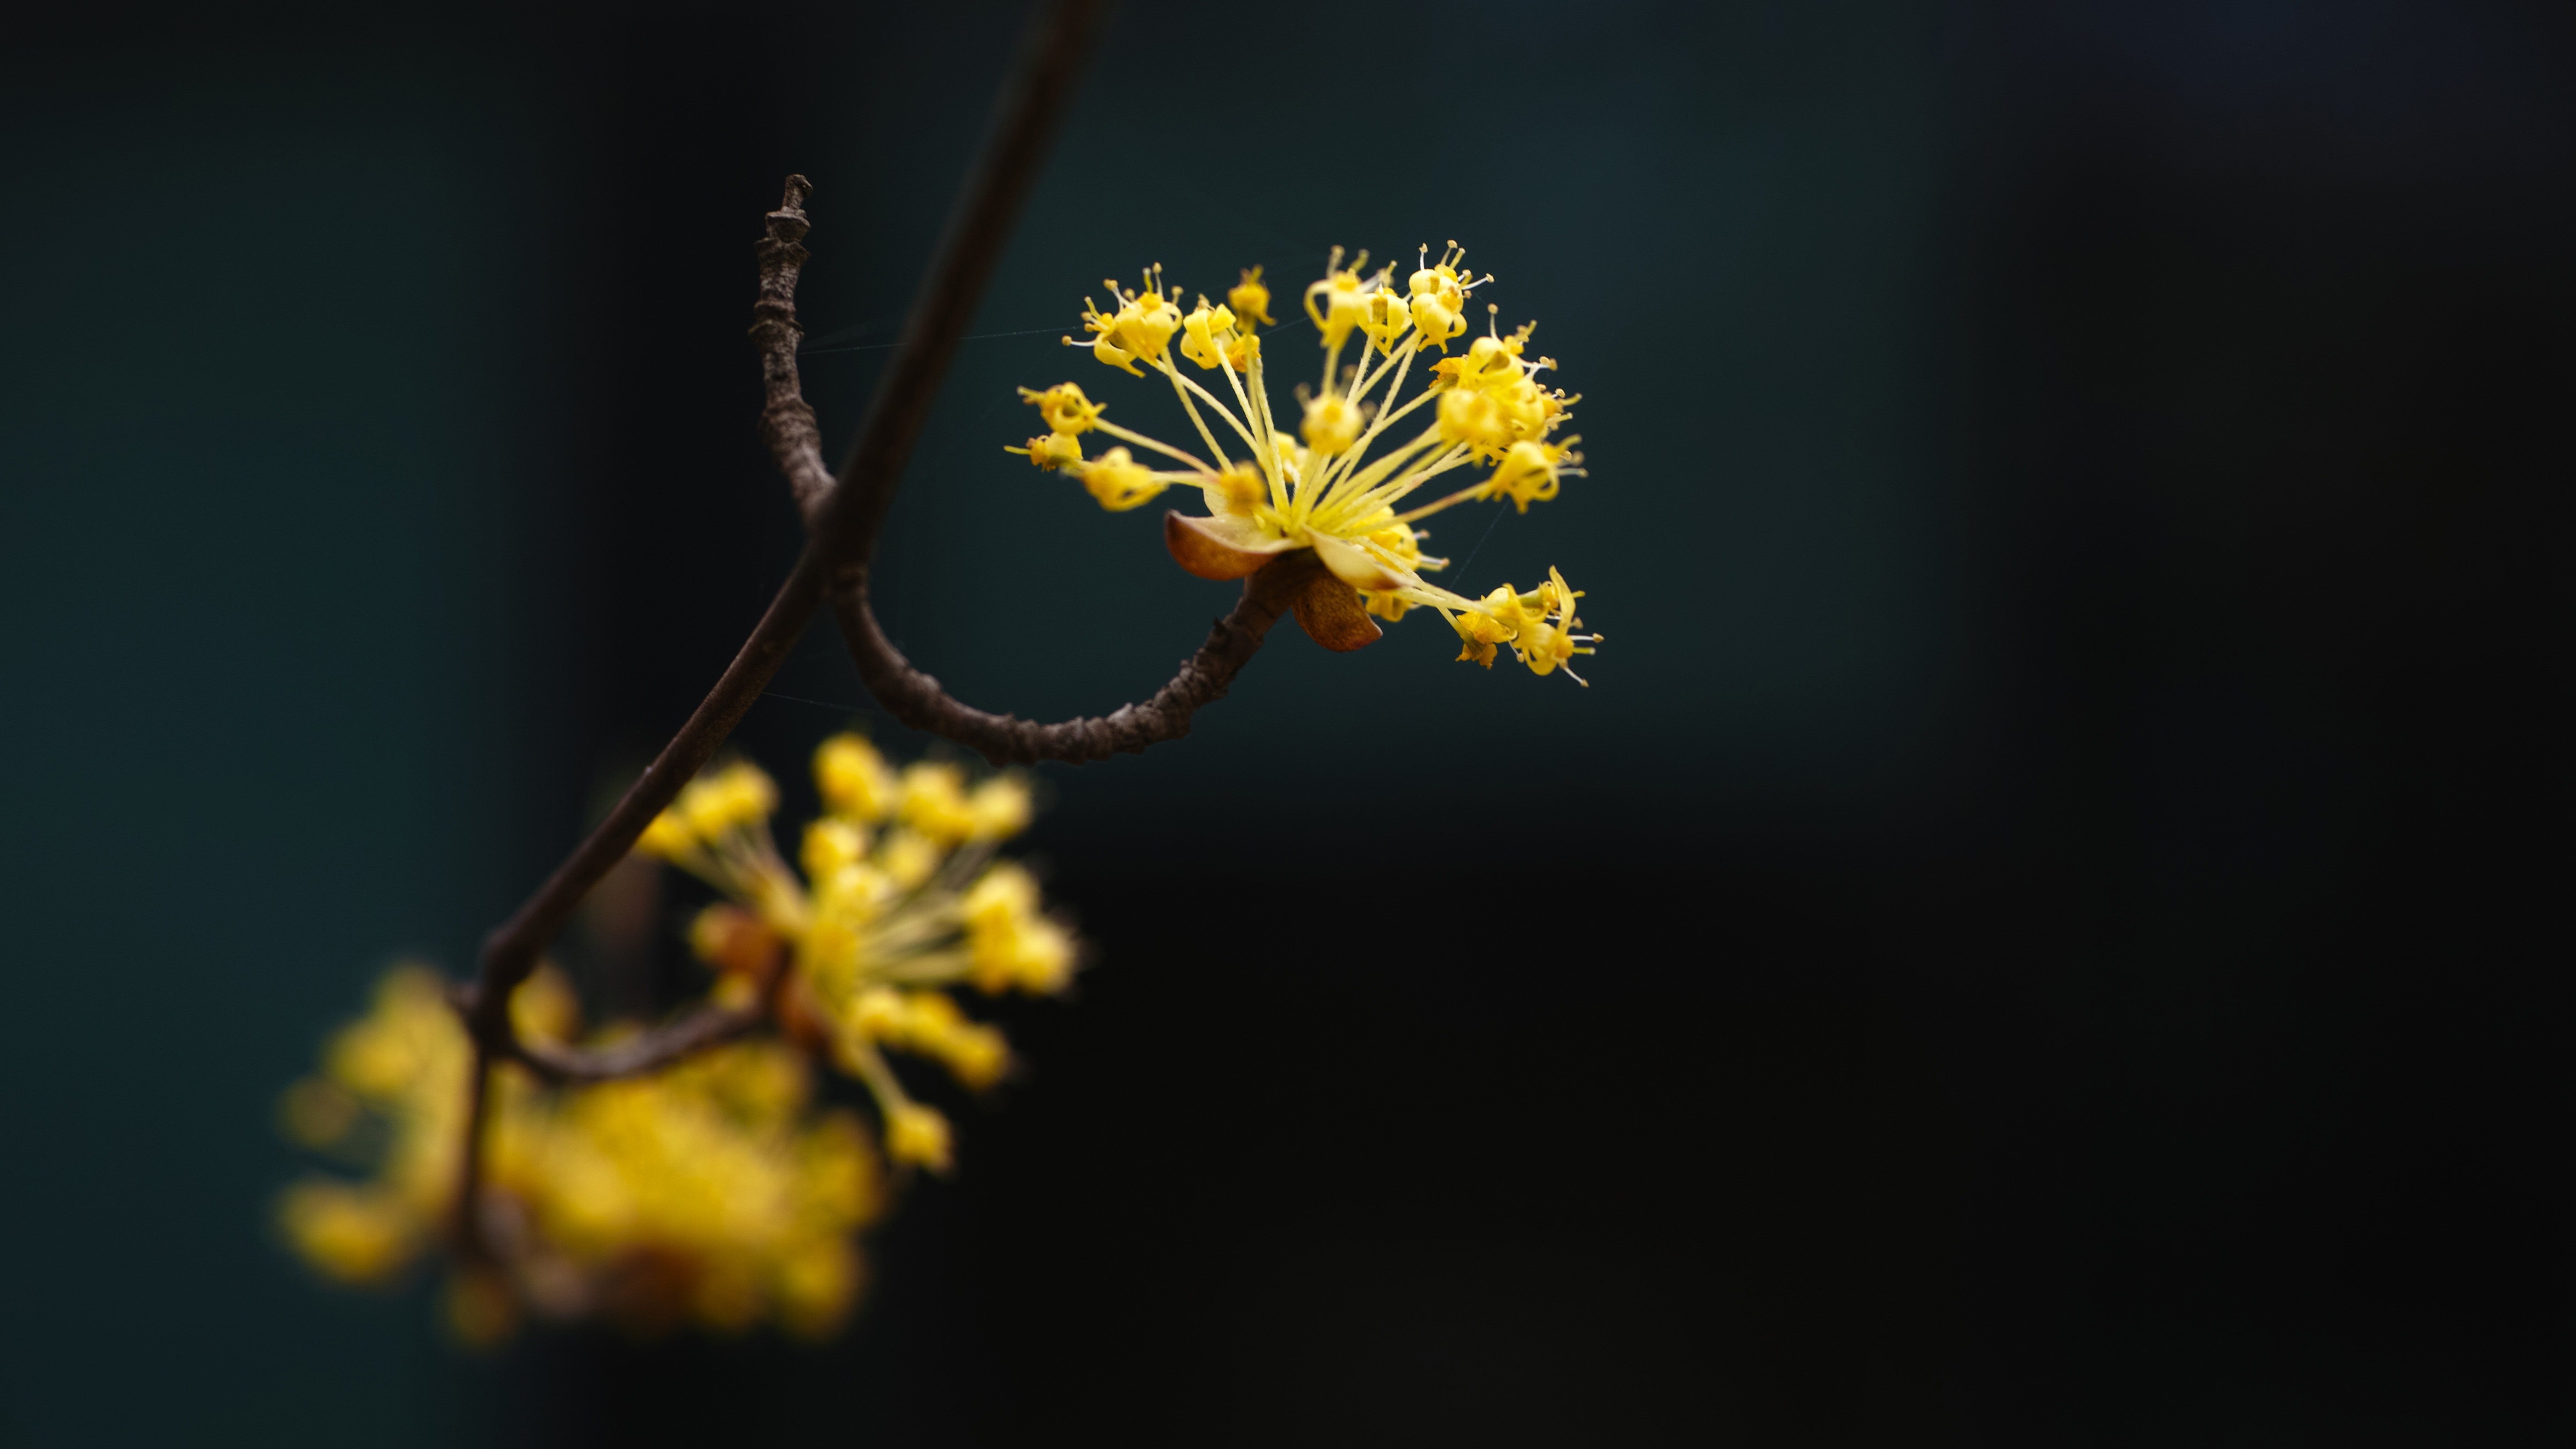
nature, branch, blossom, plant, photography, sunlight, leaf, flower, petal, pollen, produce, yellow, flora, wildflower, close up, yellow flowers, cornus, macro photography, flowering plant, early spring, plant stem, computer wallpaper, byeokchoji